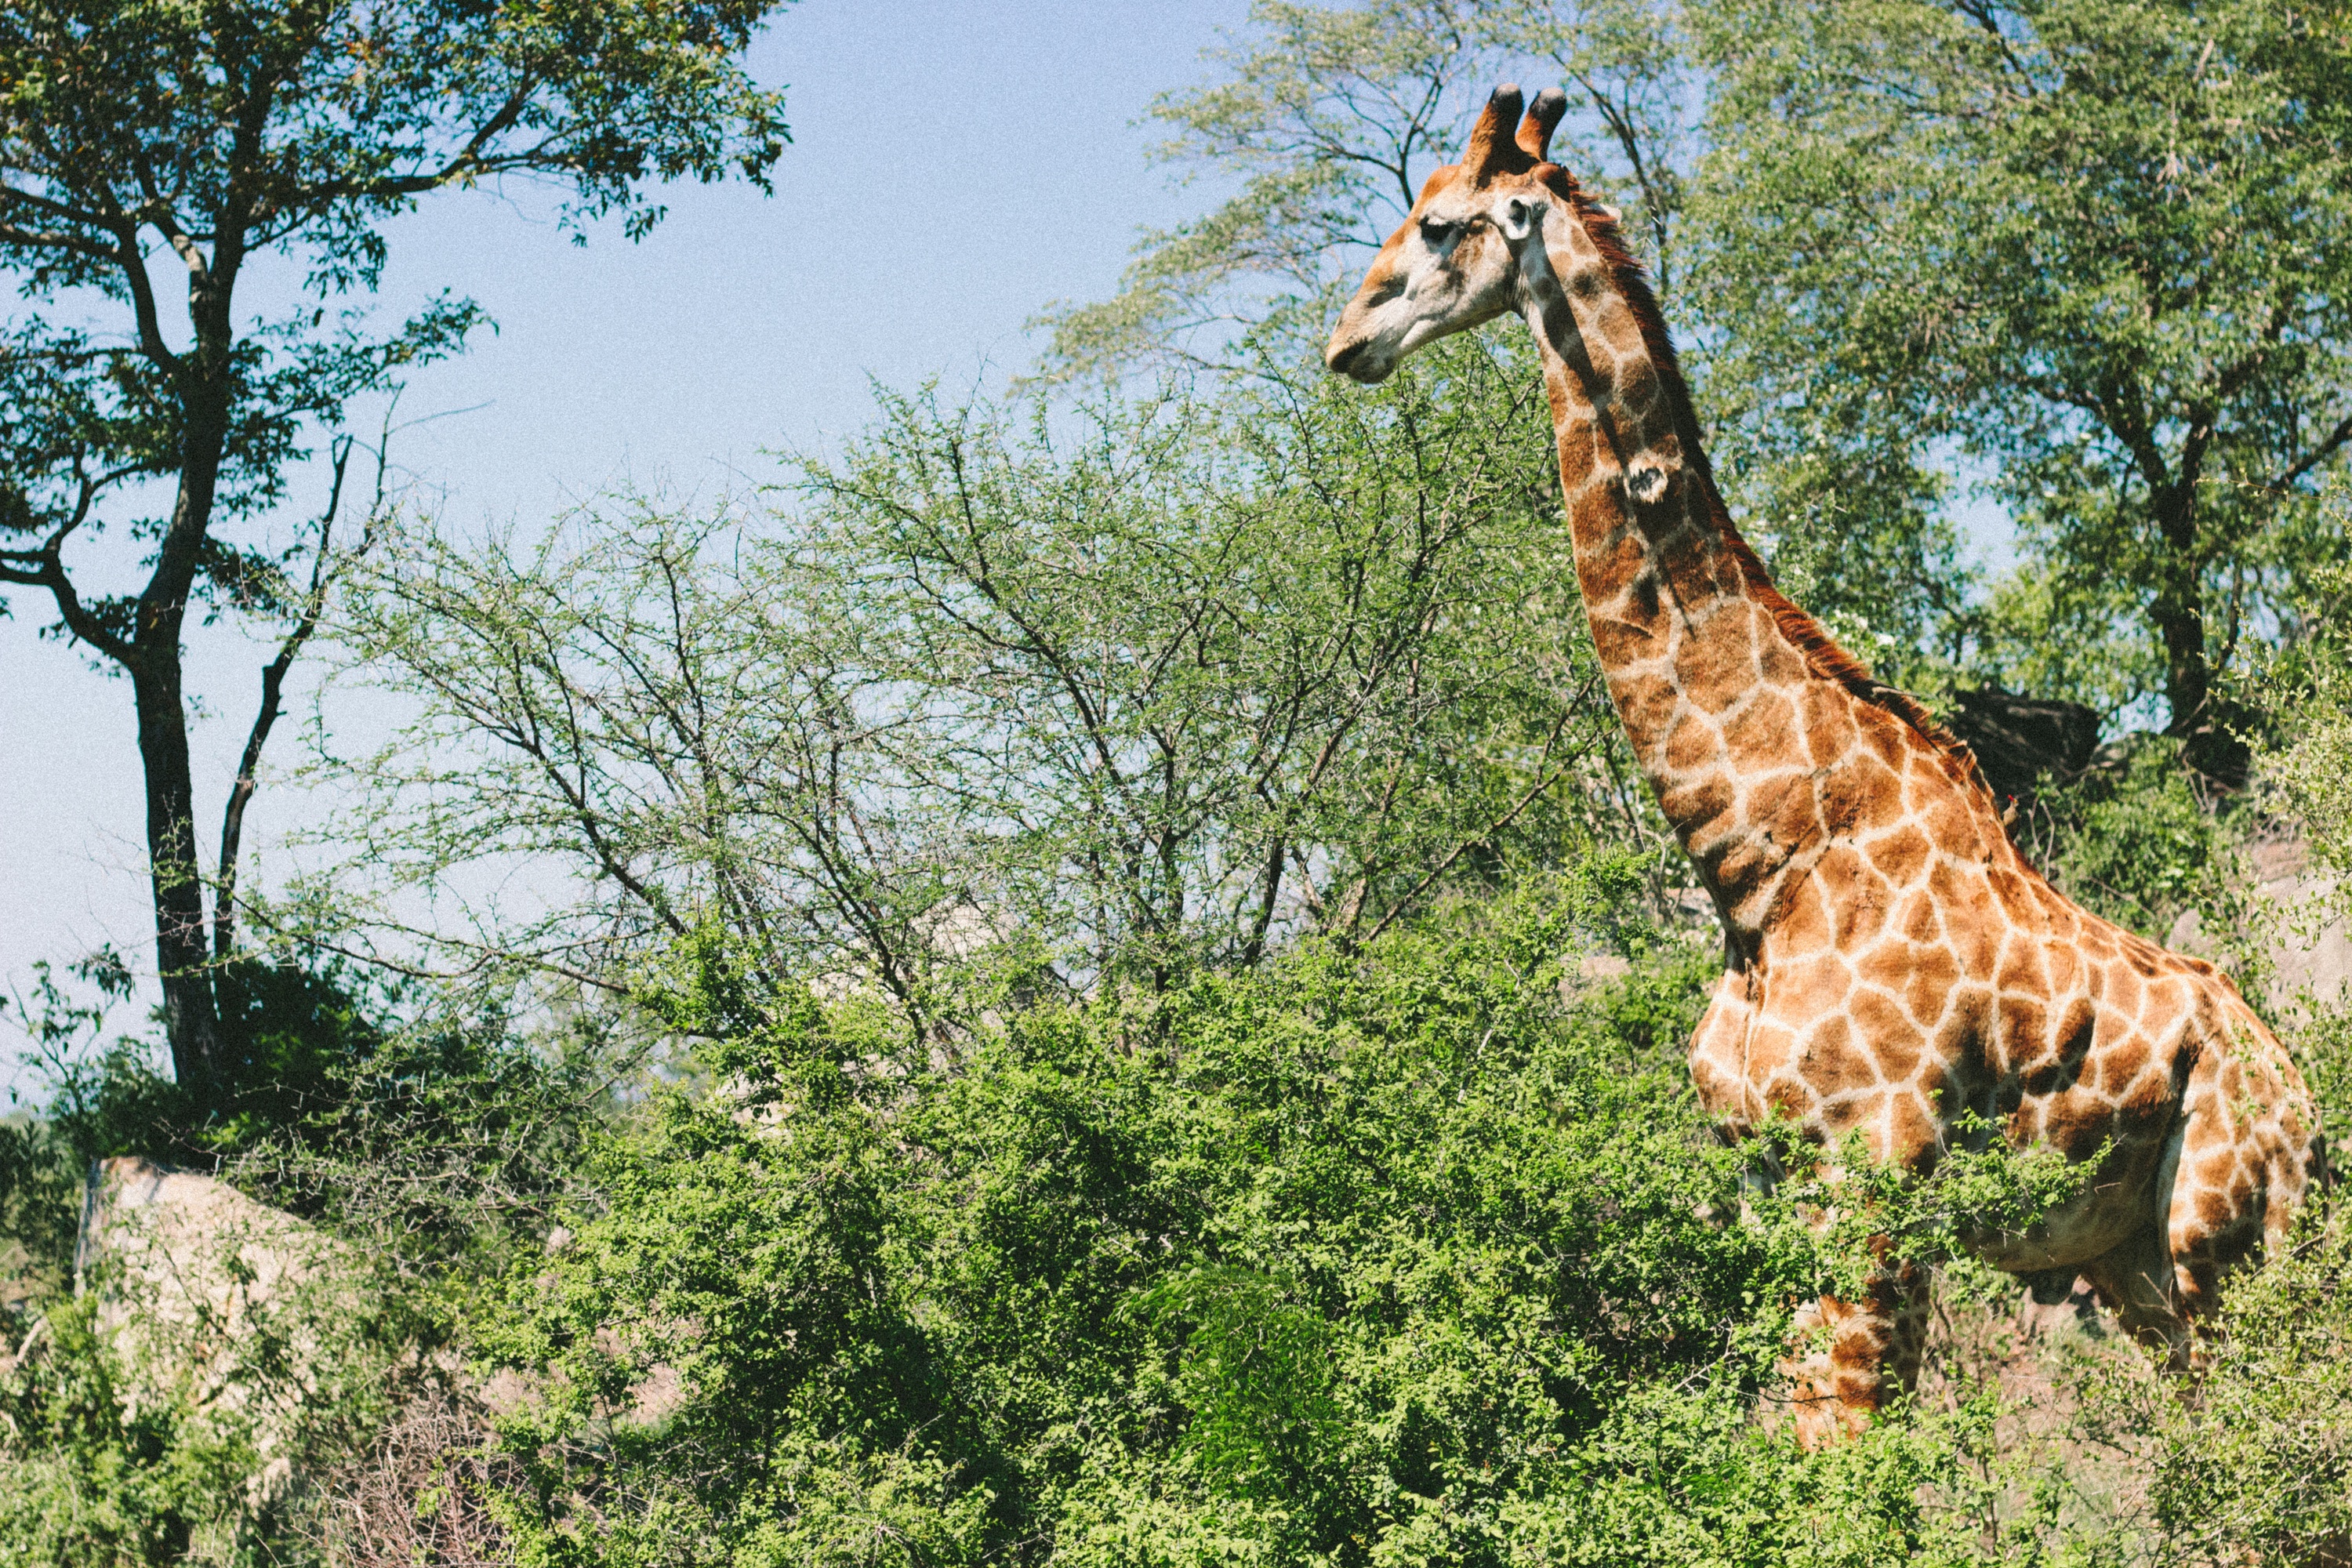
adventure, wildlife, zoo, jungle, mammal, fauna, savanna, giraffe, safari, giraffidae